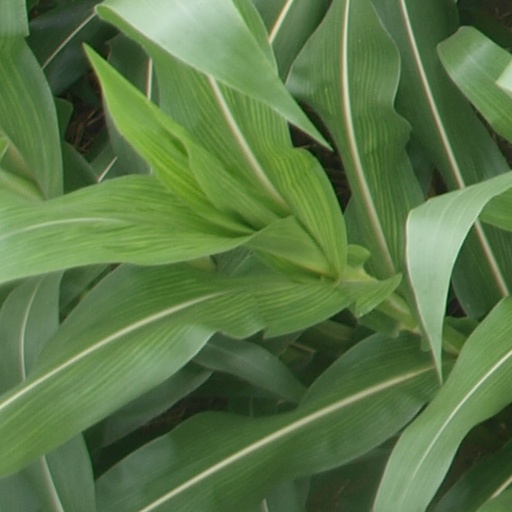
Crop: maize; corn